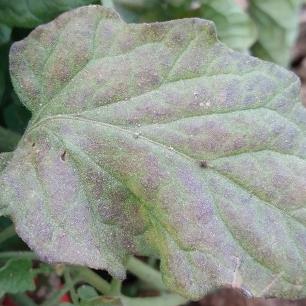
Crop: Tomato
Condition: mite-d